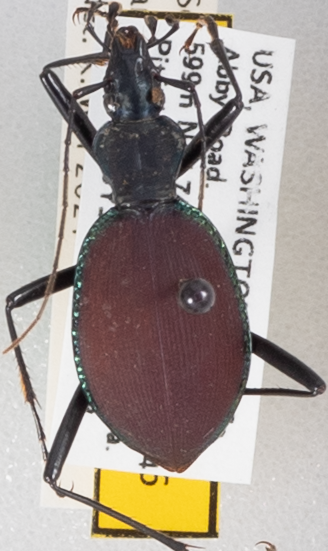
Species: Scaphinotus angusticollis
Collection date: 2020-09-08
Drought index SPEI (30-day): -1.186
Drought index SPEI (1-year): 0.006
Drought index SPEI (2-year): -2.09